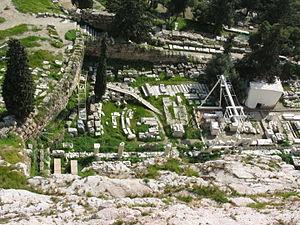
Asclépiéion et terrasse sud de l'acropole d'Athènes.
Dans l'Antiquité grecque et dans l'Antiquité gréco-romaine, un asclépiéion ou asklépiéion est un sanctuaire de guérison, consacré au dieu Asclépios.